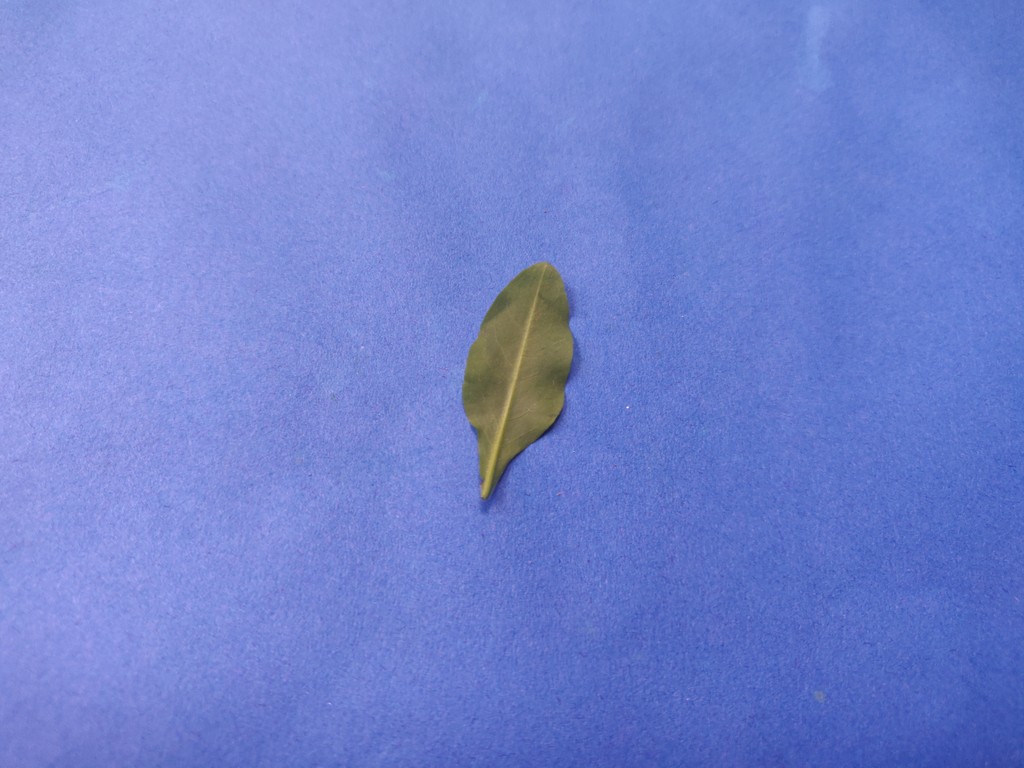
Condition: Healthy
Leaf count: single
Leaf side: back